Moon Girl (EC Comics)

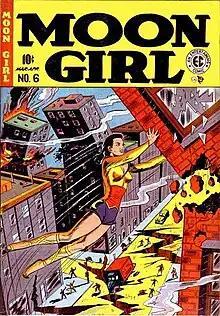
"Moon Girl" #6 (1949)

Moon Girl is a fictional character published by EC Comics from 1947 to 1949. Moon Girl is a character from the Golden Age of Comic Books and has since passed into the public domain. Her secret identity is Claire Lune, a junior high history teacher.